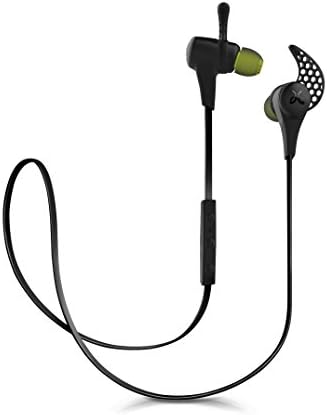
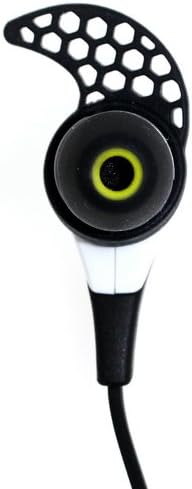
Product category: headphones
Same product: no